Opa!

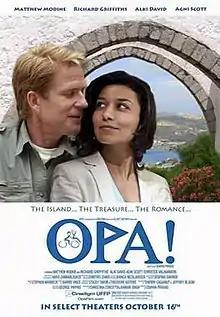

Opa! is a 2005 film directed by Udayan Prasad and starring Matthew Modine.